Ottoman decline thesis

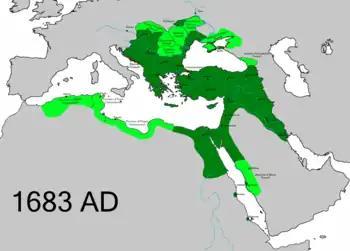
In 1683 the Ottoman Empire reached its maximum territorial extent in Europe, during the period formerly labelled as one of stagnation and decline.

The Ottoman decline thesis or Ottoman decline paradigm is an obsolete historical narrative which once played a dominant role in the study of the history of the Ottoman Empire. According to the decline thesis, following a golden age associated with the reign of Sultan Suleiman the Magnificent (r. 1520–1566), the empire gradually entered into a period of all-encompassing stagnation and decline from which it was never able to recover, lasting until the dissolution of the Ottoman Empire in 1923. This thesis was used throughout most of the twentieth century as the basis of both Western and Republican Turkish understanding of Ottoman history. However, by 1978, historians had begun to reexamine the fundamental assumptions of the decline thesis.